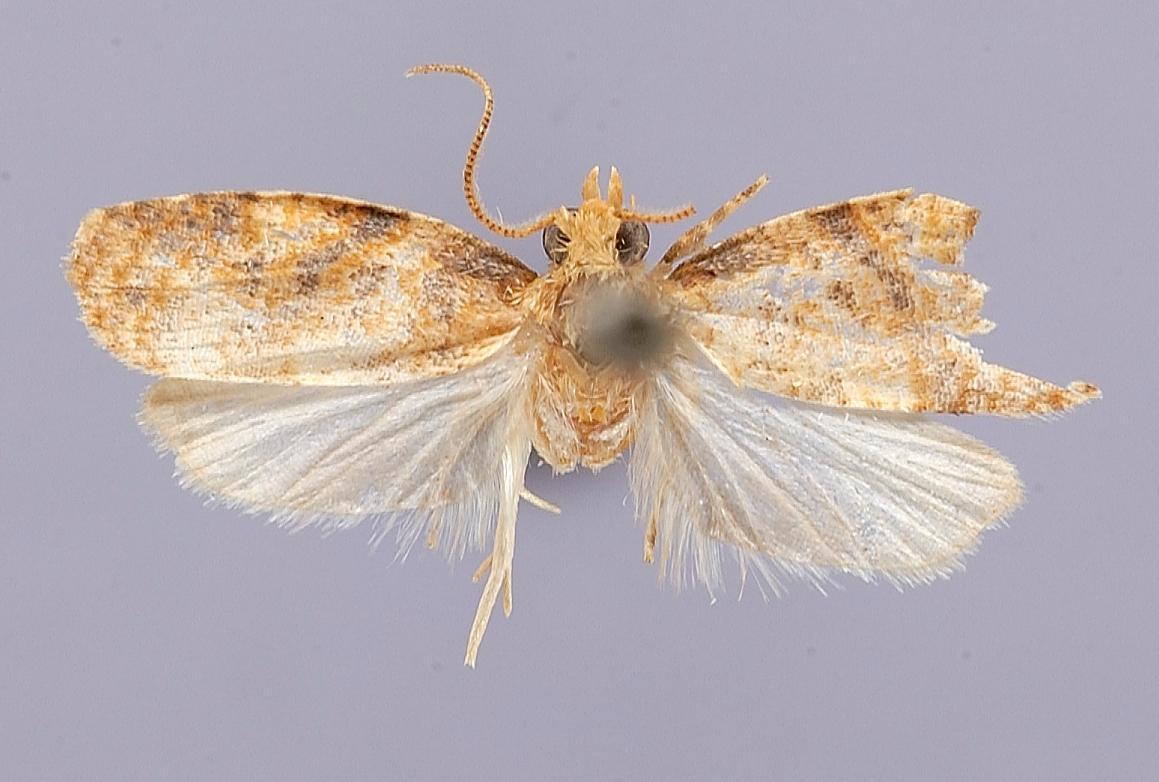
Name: Adoxophyes molybdaina
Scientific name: Adoxophyes molybdaina Clarke, 1976
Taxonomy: Animalia, Arthropoda, Insecta, Lepidoptera, Tortricidae
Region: J. Clarke
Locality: Kolonia, [Not Stated], Pohnpei, Micronesia, Federated States of
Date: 7 Jan 1953